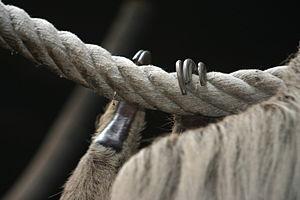
Le Paresseux à deux doigts est appelé aussi unau, ou parsou mouton par les guyanais. Ce paresseux est l'une des deux espèces du genre Choloepus, de la famille des Mégalonychidés. C'est un animal arboricole. On le rencontre dans la canopée de la forêt tropicale humide dans le nord de l'Amérique du Sud.